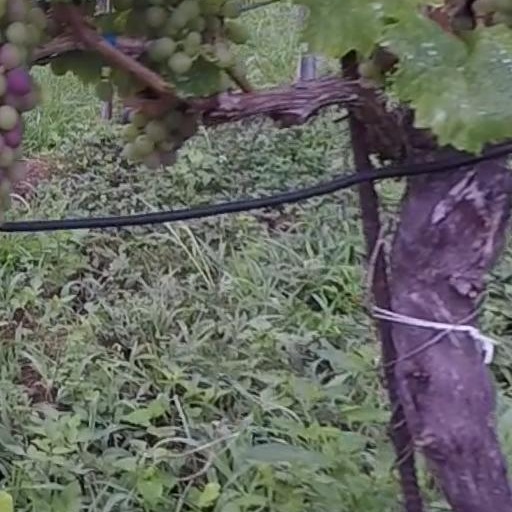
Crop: grape